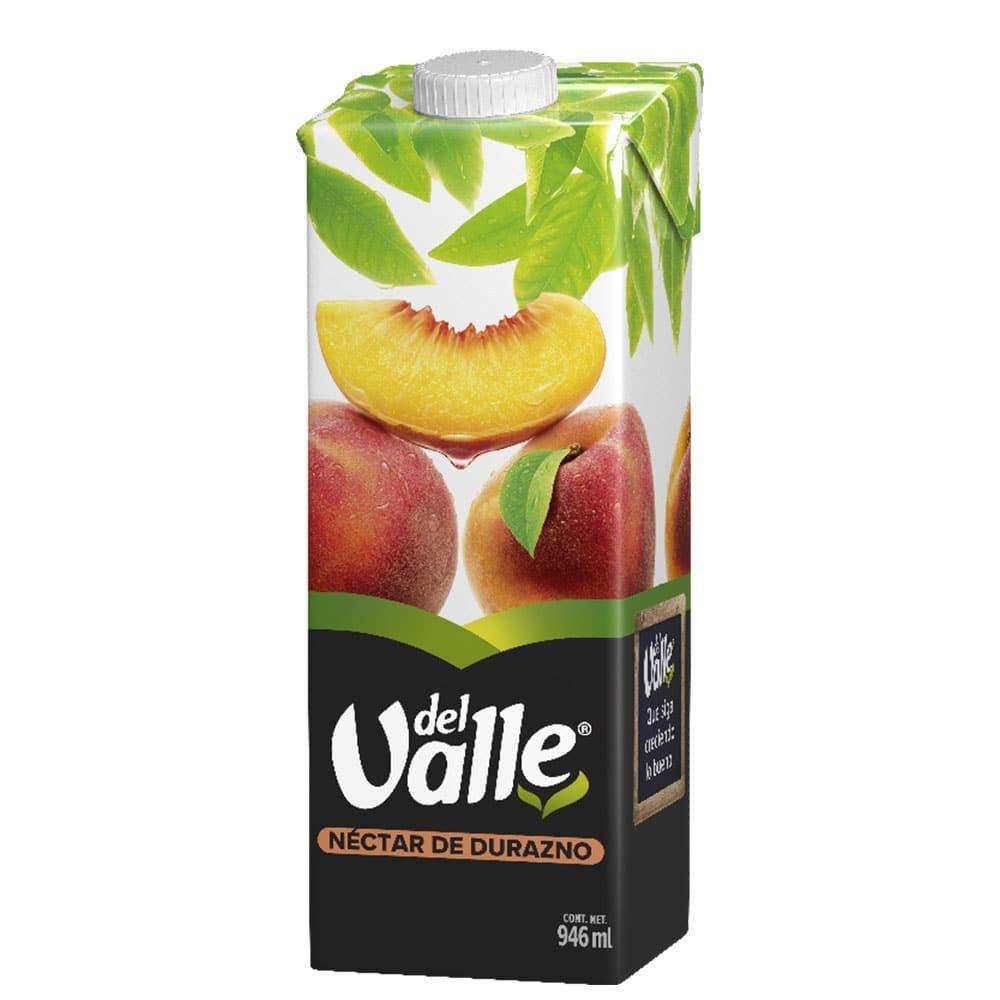
A Nectar Del valle peach Flavor in a 946-milliliters cardboard carton